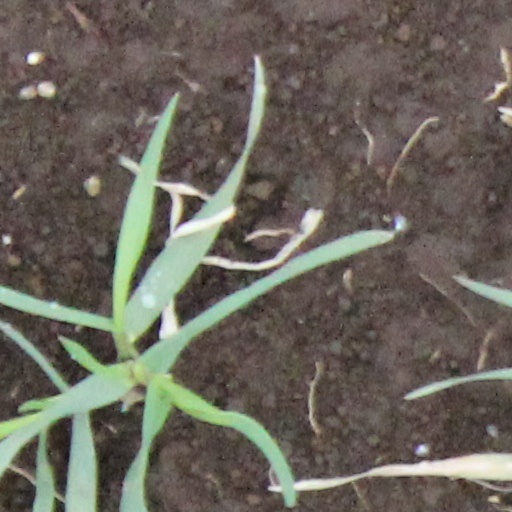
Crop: wheat